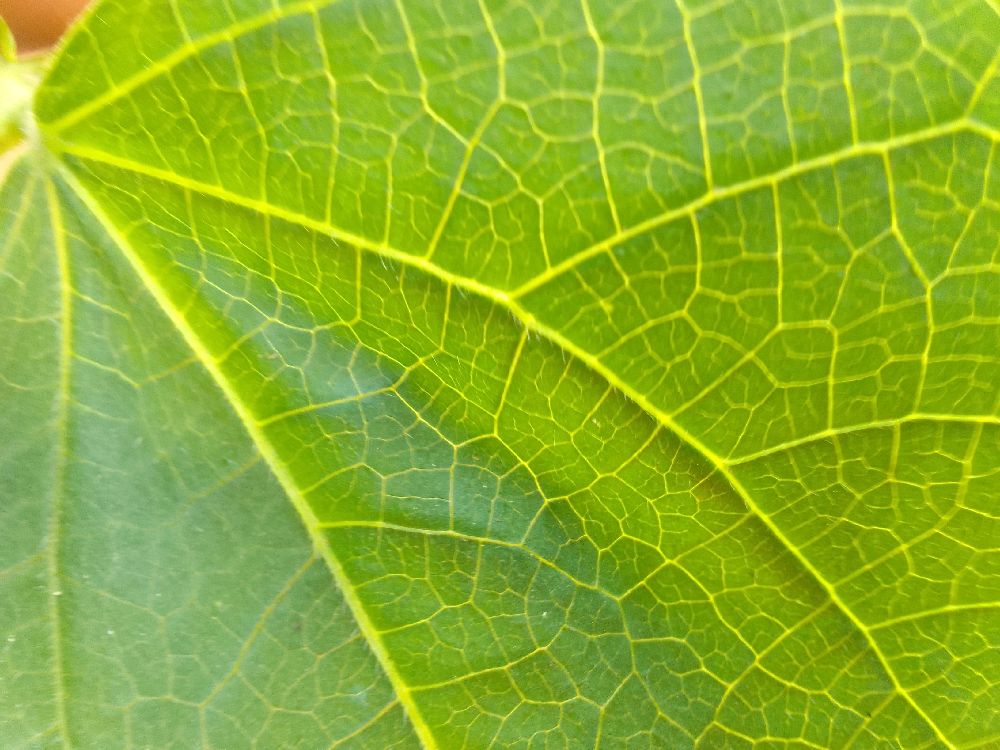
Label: healthy